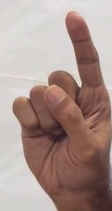
ASL sign: 1